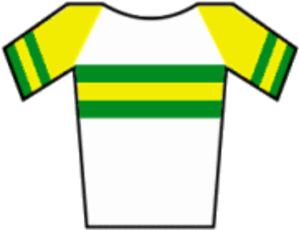
Les championnats d'Australie de cyclisme sur route sont les championnats nationaux de cyclisme sur route d'Australie, organisés par Cycling Australia. Ils sont organisés tous les ans depuis 1950.
La 74ᵉ édition du Tour de Pologne a lieu du 29 au 4 août 2017. Elle fait partie du calendrier UCI World Tour 2017 en catégorie 2.UWT.
Les championnats d'Australie de cyclo-cross sont des compétitions de cyclo-cross organisées annuellement afin de décerner les titres de champion d'Australie de cyclo-cross, dans les catégories Hommes Élites, Espoirs, Juniors et Femmes.
Peter McDonald, né le 22 septembre 1978 à Coonabarabran, est un coureur cycliste australien. Professionnel depuis 2006, il devient champion d'Australie sur route en janvier 2009.
Bradley McGee, né le 24 février 1976 à Sydney, est un ancien coureur cycliste australien. Professionnel de 1998 à 2008, il est champion olympique de poursuite par équipes aux Jeux olympiques de 2004 à Athènes, champion du monde de cette discipline en 1995 et champion du monde de poursuite individuelle en 2002. Sur route, il est vainqueur de la Route du Sud, d'étapes du Tour de France et du Tour d'Italie, porteur du maillot de leader du classement général des trois grands tours. Il dirige actuellement un centre d'entraînement de jeunes coureurs en Australie.